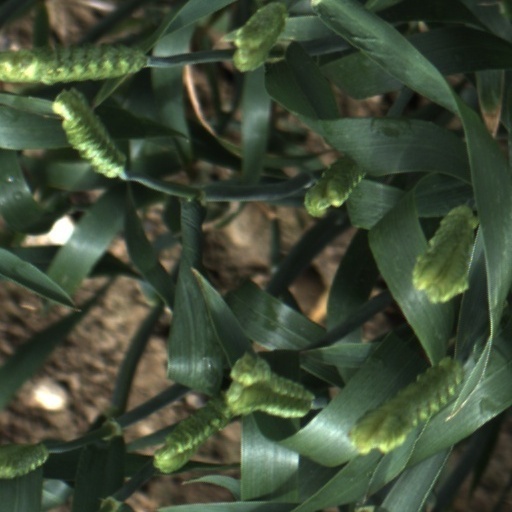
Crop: wheat